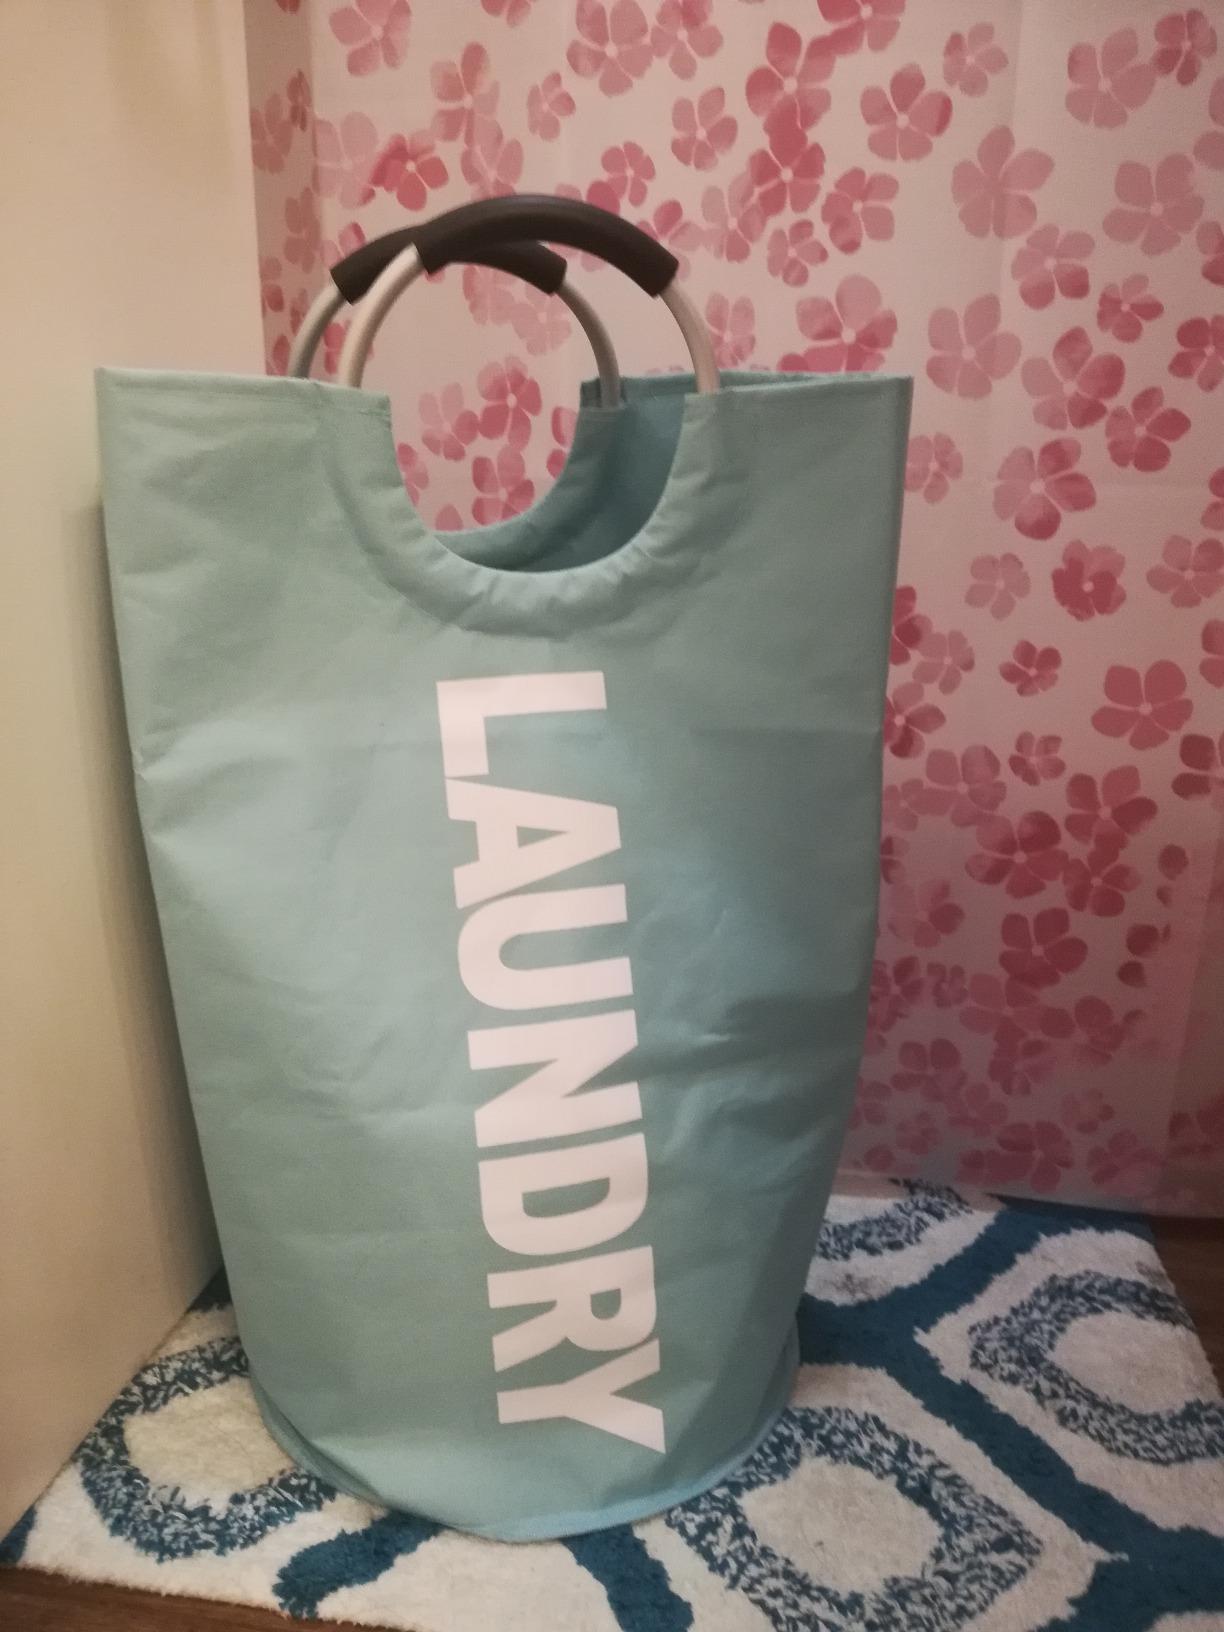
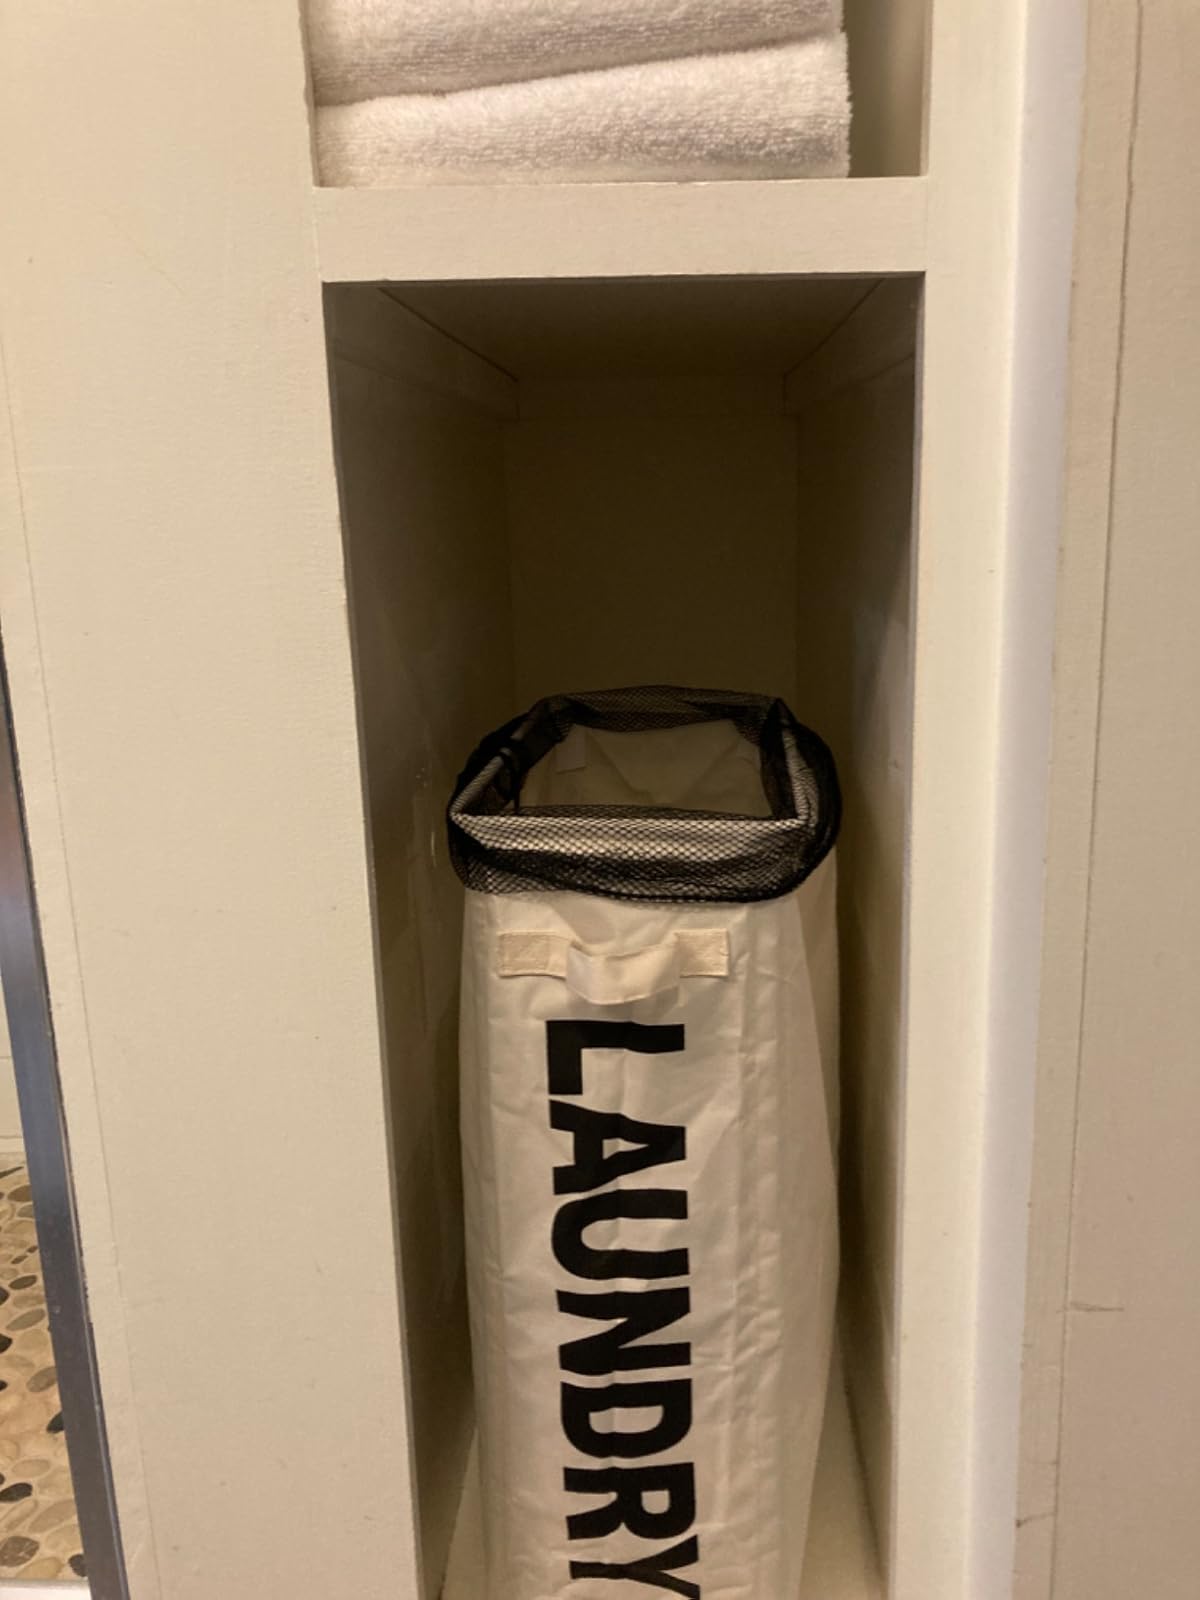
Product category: items_hamper
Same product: no